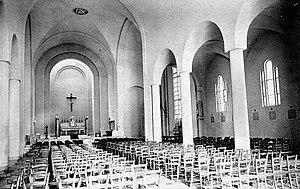
L'église Notre-Dame-du-Rosaire de Béja, située dans la ville de Béja en Tunisie, est une ancienne église catholique construite entre 1936 et 1938. Cédée au gouvernement tunisien en 1964, elle est transformée en complexe culturel.